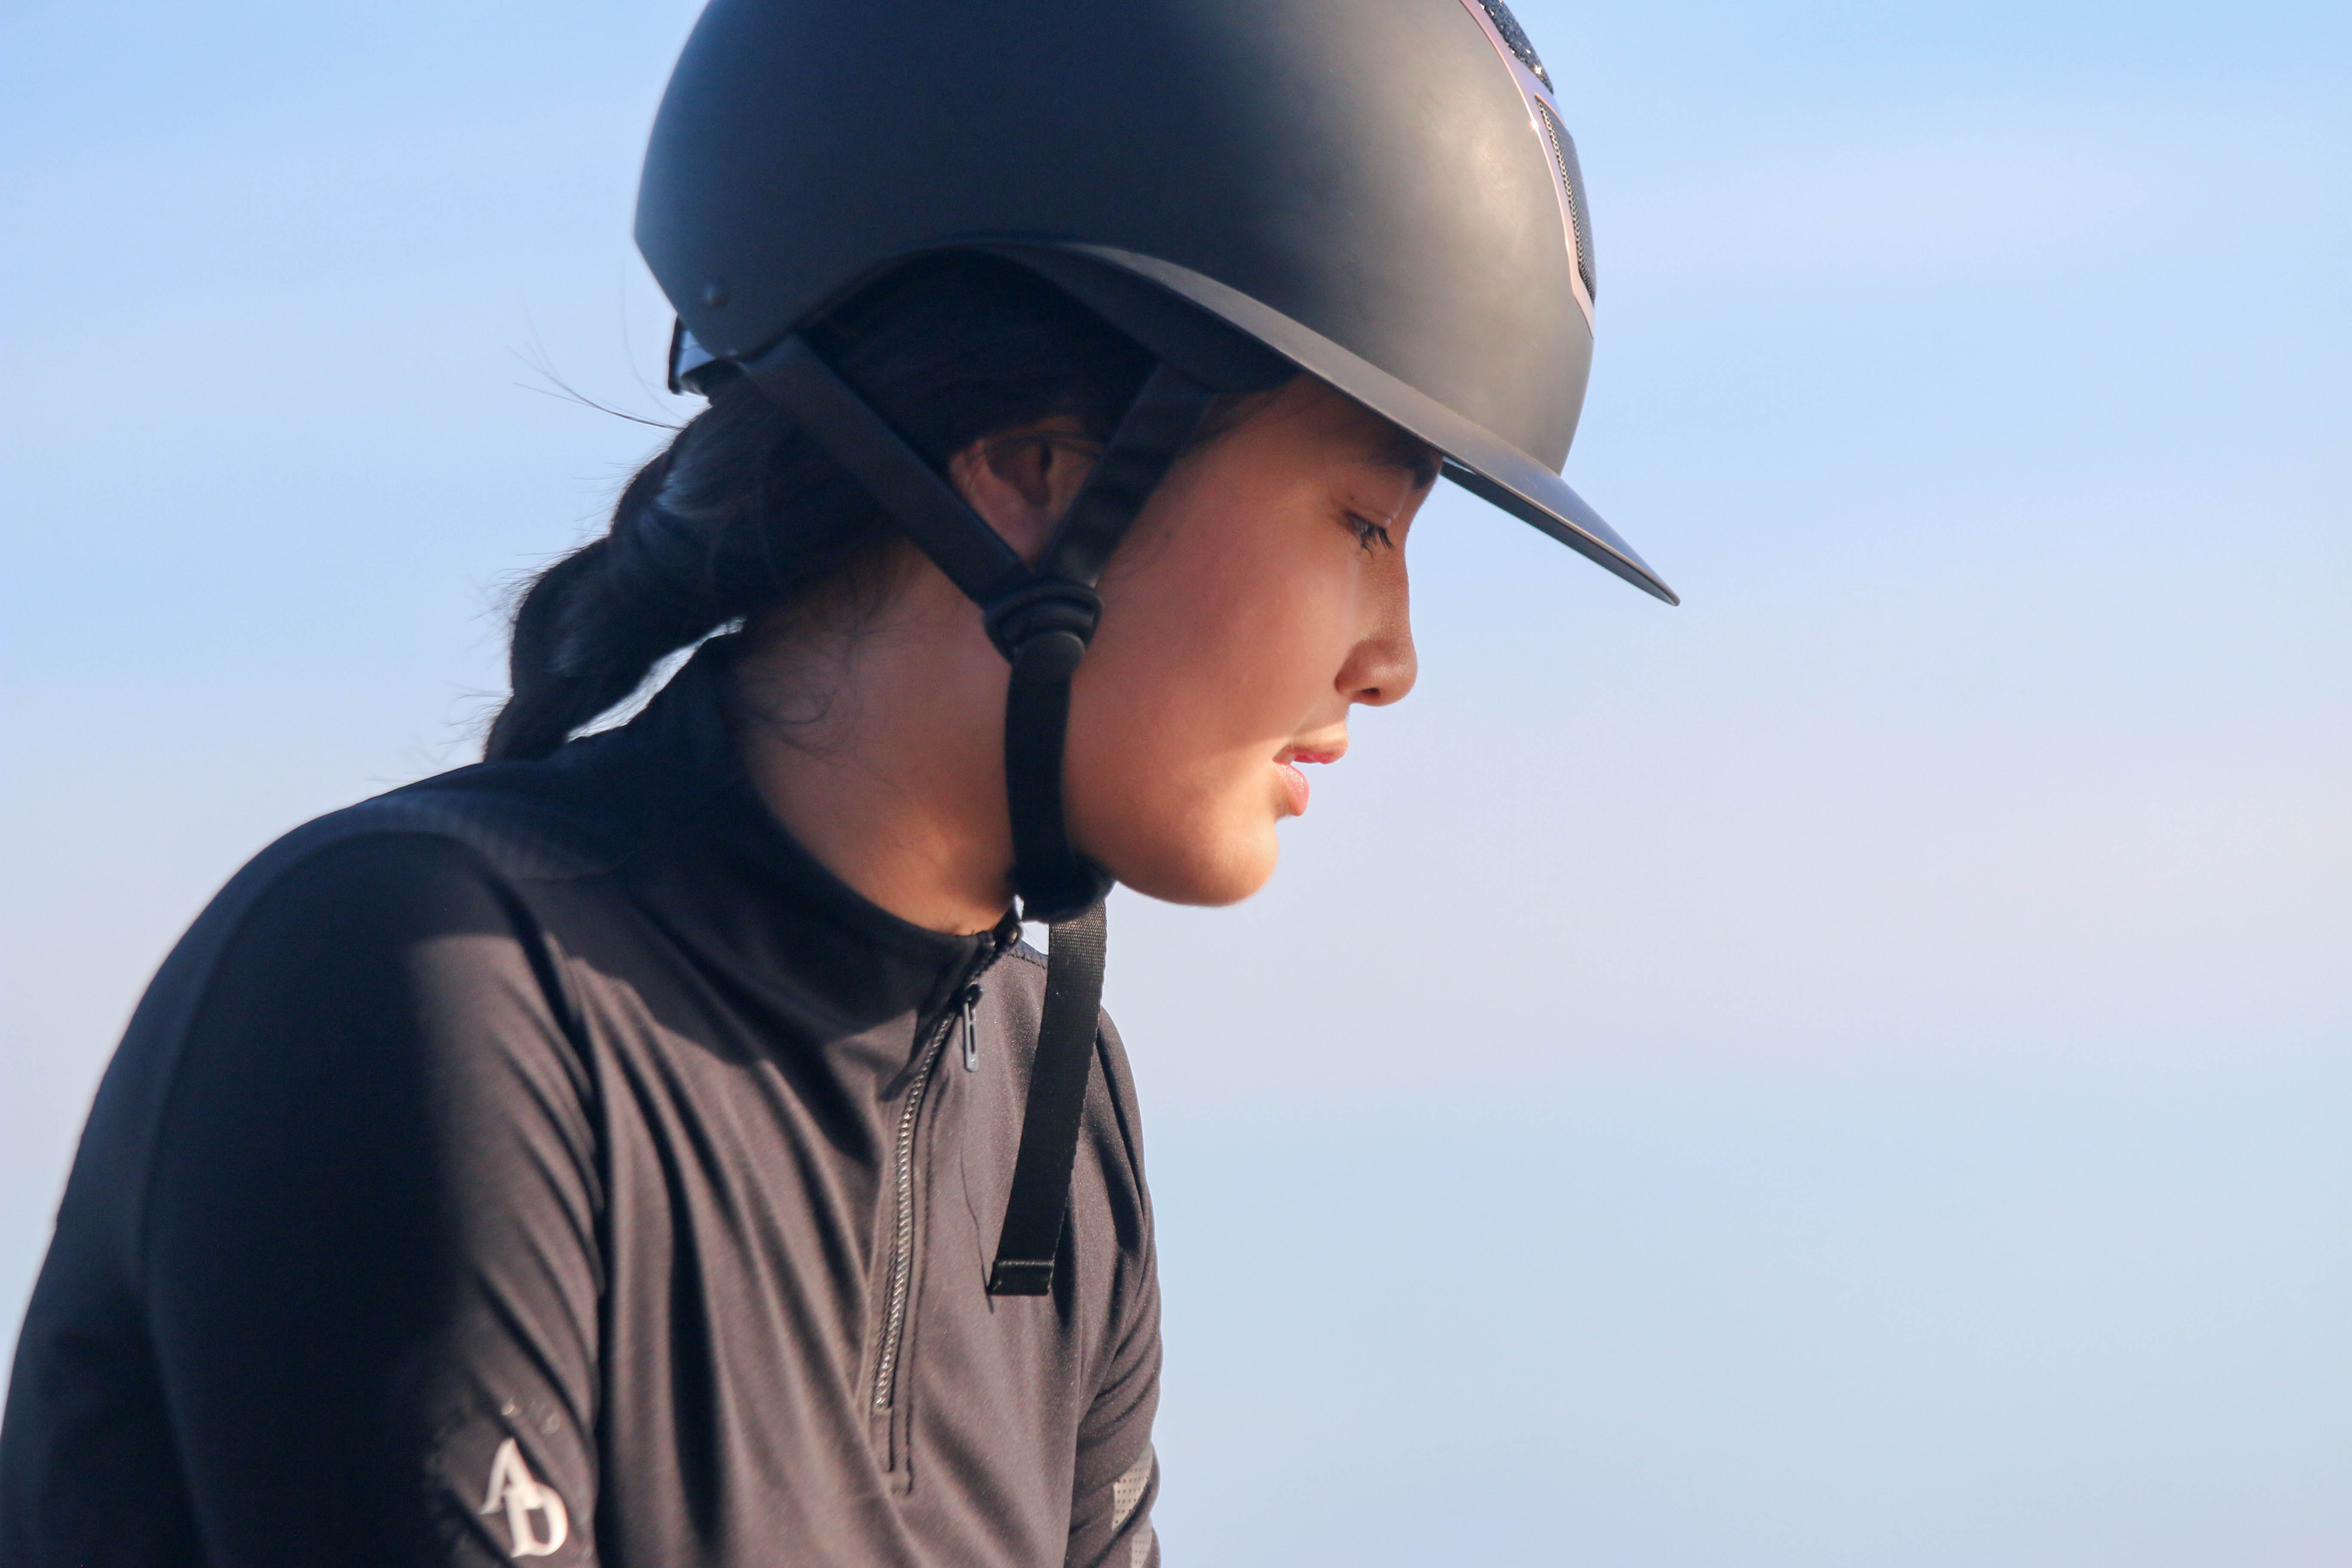
bali, horse riding, beach, holiday, travel, sea, ocean, helmet, outerwear, sports equipment, sports uniform, sky, sports gear, hard hat, gesture, sleeve, cap, personal protective equipment, baseball equipment, equestrian helmet, sports, recreation, electric blue, fashion accessory, flash photography, Batting helmet, baseball cap, t shirt, uniform, happy, player, fun, ski helmet, team sport